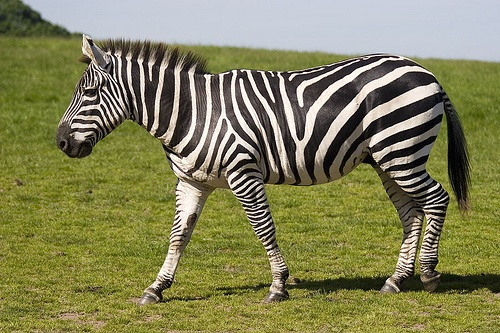
a zebra walking in a grassy field on a clear day
A close up of a Zebra standing in the grass.
A zebra walking around in a grassy field.
The zebra has very large stripes on it's body.
A zebra begins to walk on the grass.